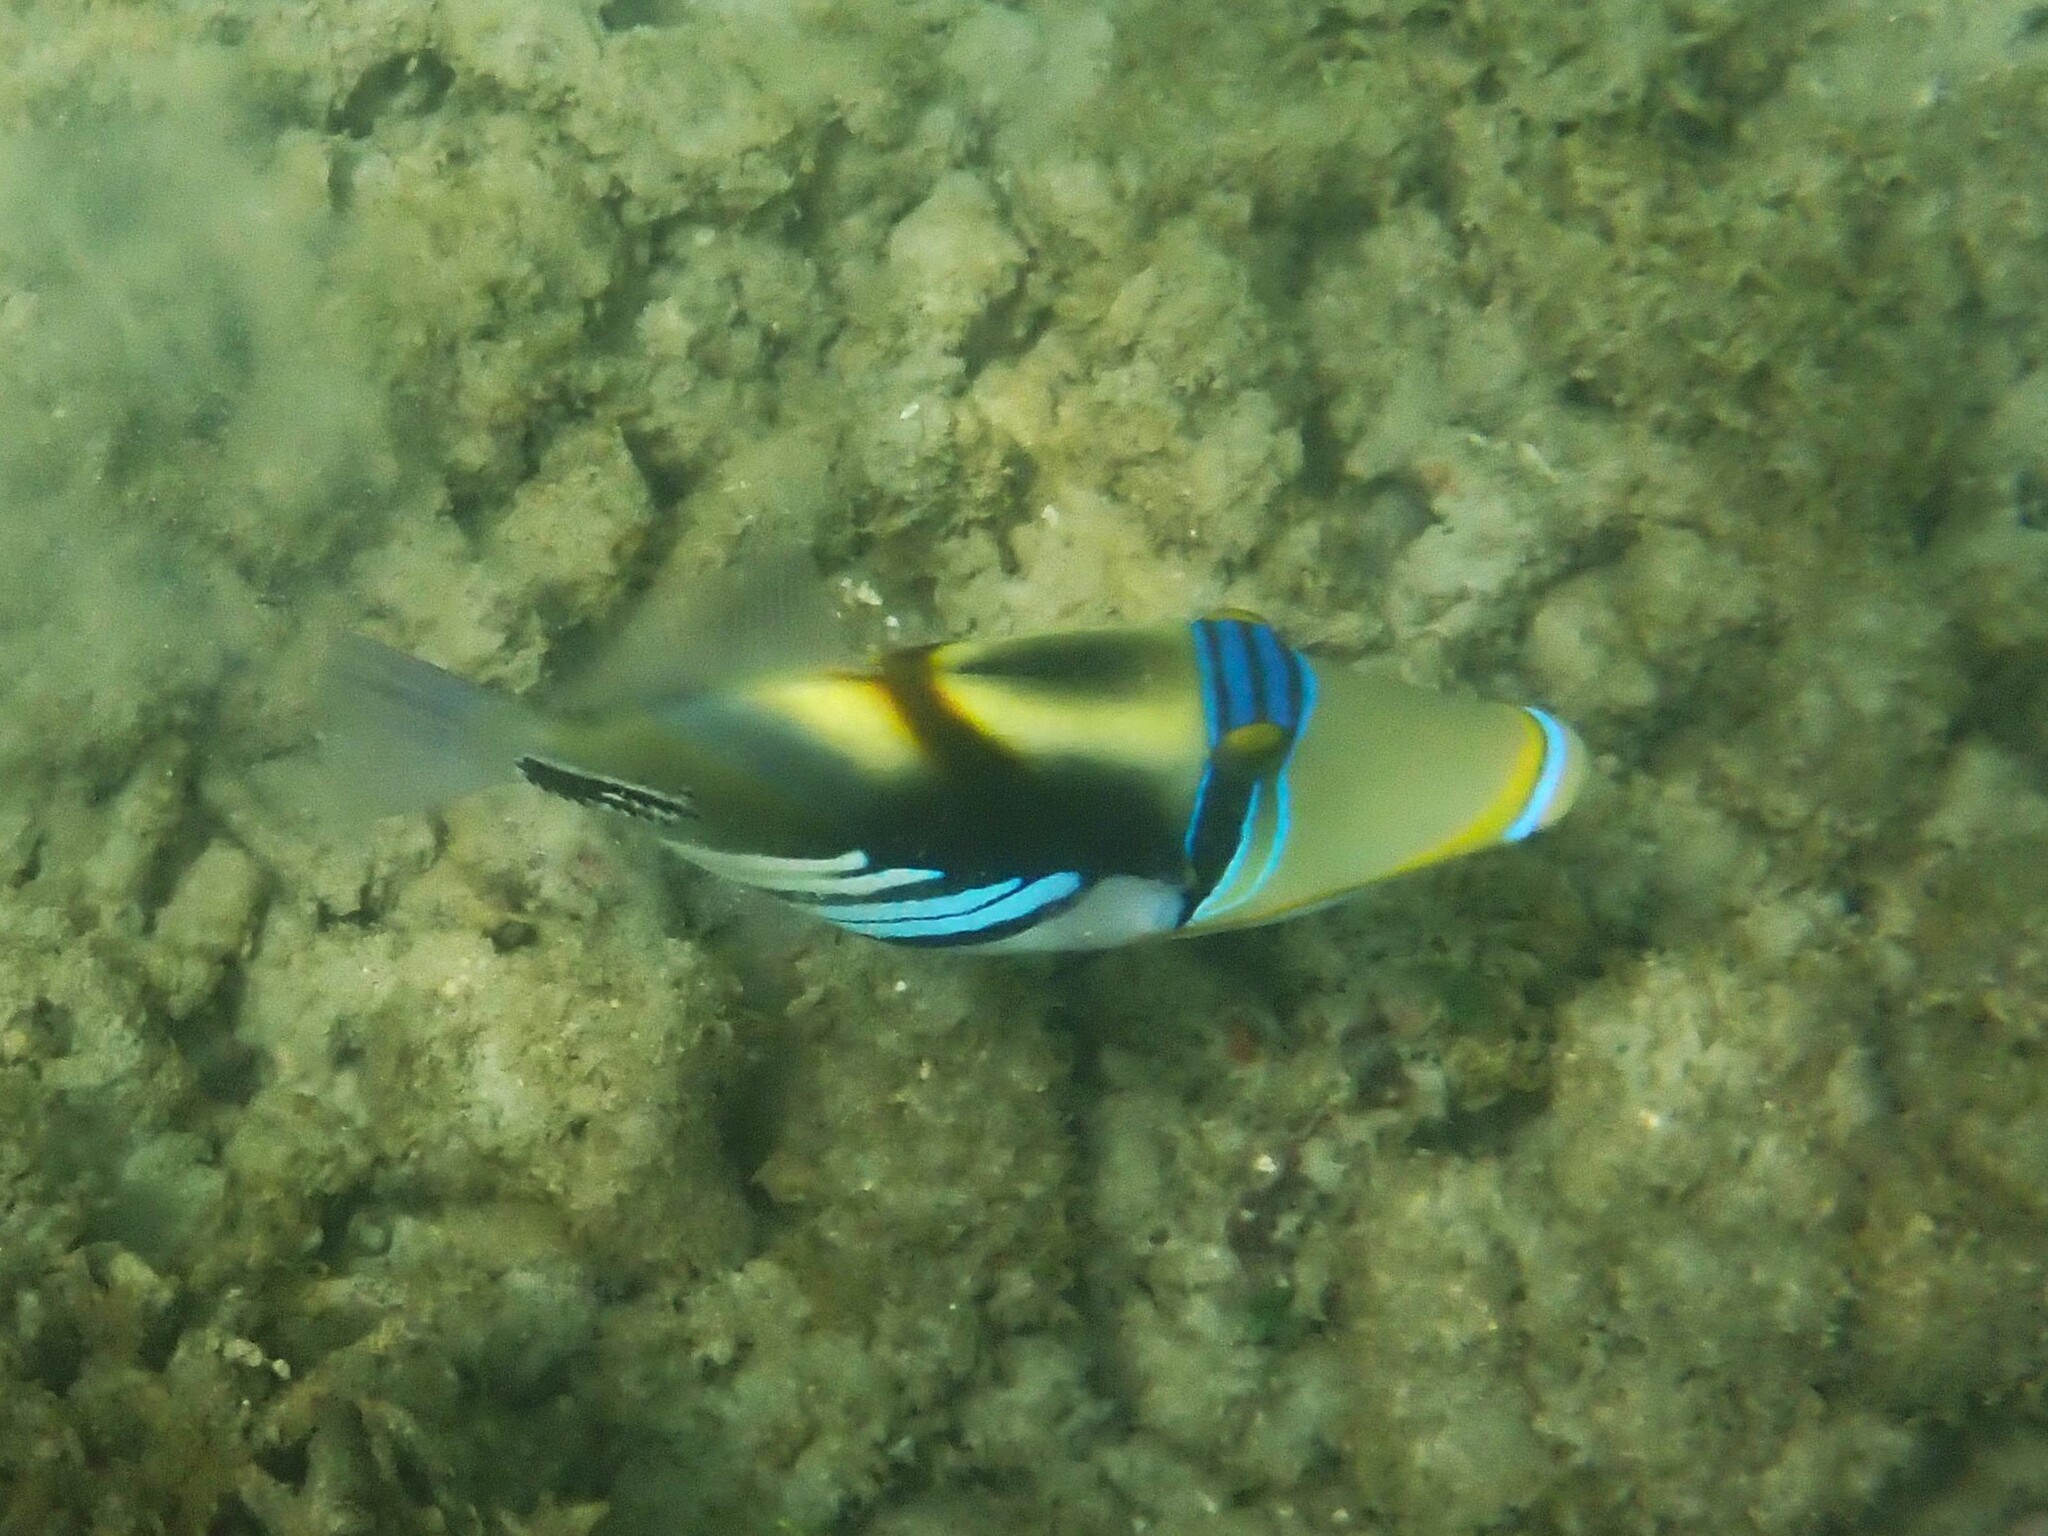
Rhinecanthus aculeatus (Lagoon Triggerfish)